Ryan James (actor)

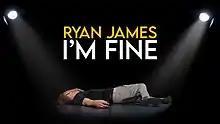
Comedy special "I'm Fine" released in 2020.

He starred in comedic commercial series for Skoda and Gametap, as well as TV and radio commercials dozens of other clients. He has also performed supporting roles in several feature films including The Illusionist, Shanghai Knights, Running Scared, Solomon Kane and NBC's Revelations.